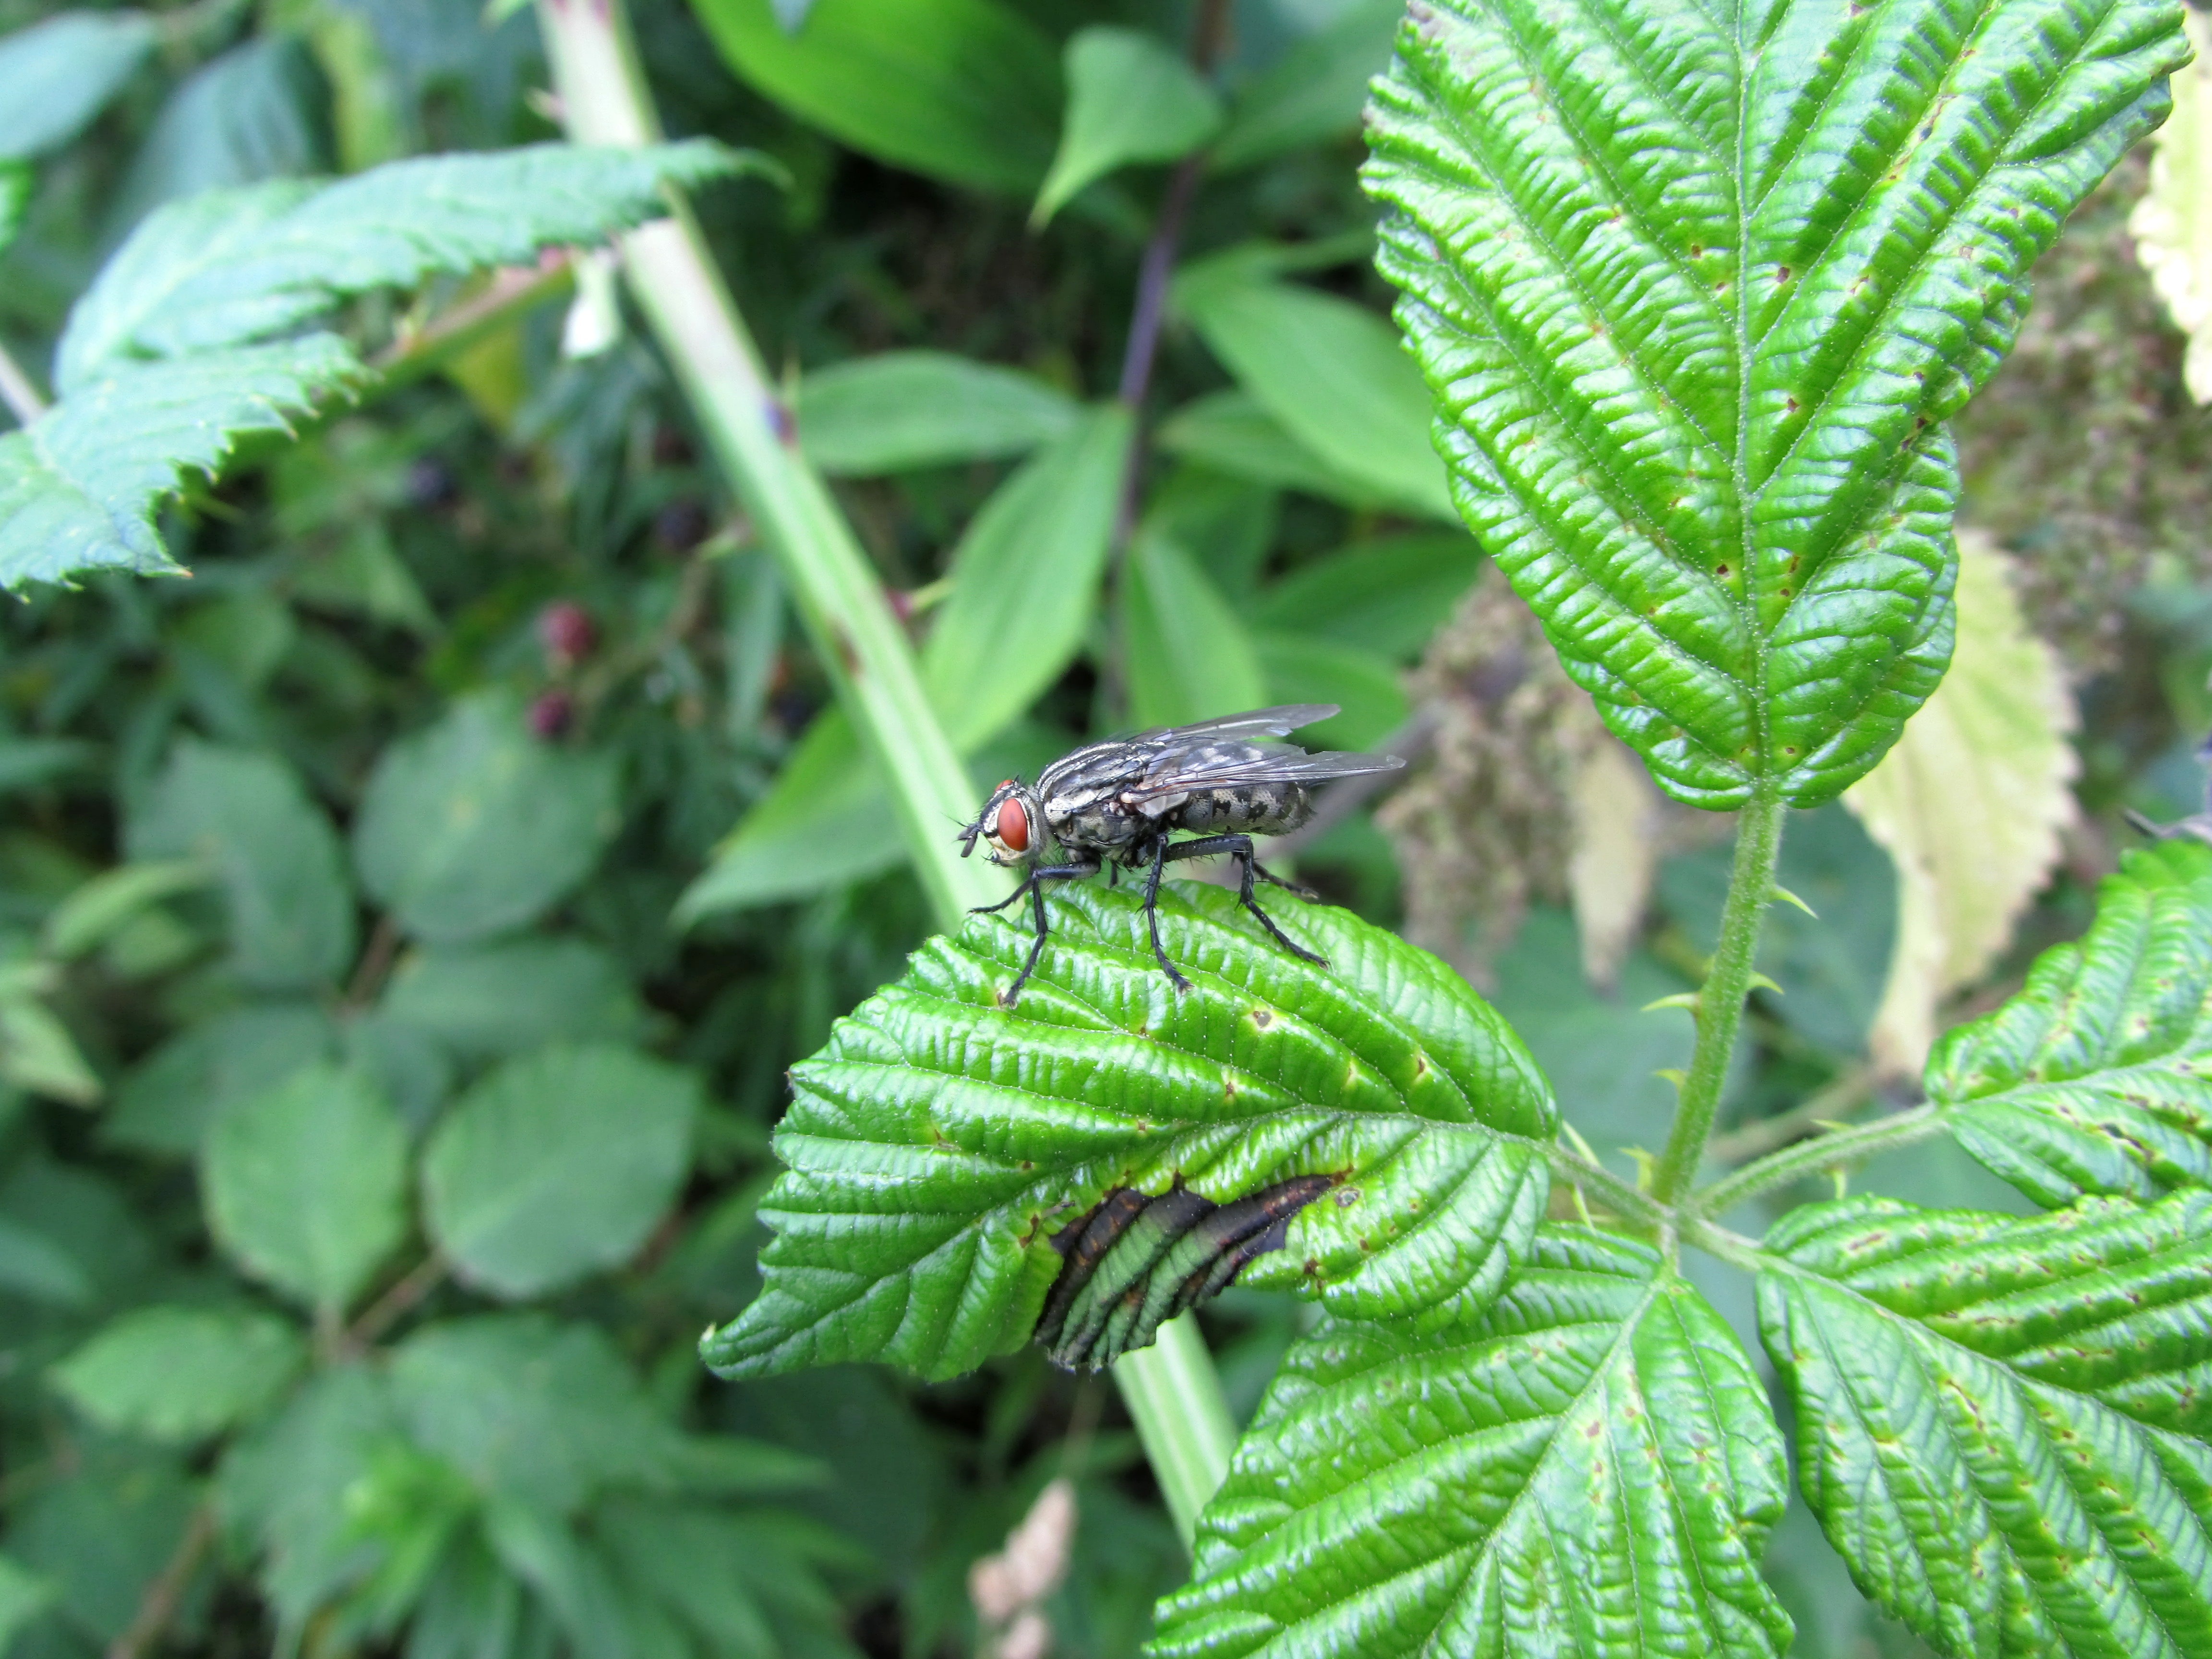
nature, plant, leaf, flower, fly, green, jungle, insect, botany, garden, flora, fauna, animals, rainforest, macro photography, flowering plant, urtica, land plant